Innsbruck

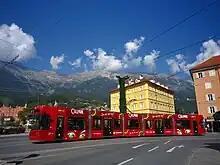
Trambahn in Innsbruck

Due to its location between high mountains, Innsbruck serves as an ideal place for skiing in winter, ski-jumping and mountaineering in summer. There are several ski resorts around Innsbruck, with the Nordkette served by a cable car and additional chair lifts further up. Other ski resorts nearby include Axamer Lizum, Muttereralm, Patscherkofel, Igls, Seefeld, Tulfes and Stubai Valley. The glaciated terrain in the latter makes skiing possible even in summer months.